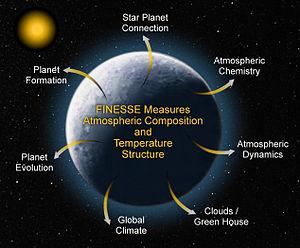
Le Fast Infrared Exoplanet Spectroscopy Survey Explorer plus connu sous son acronyme FINESSE, est un observatoire spatial proposé par la NASA pour étudier l'atmosphère d'exoplanètes de grande taille. Le projet, proposé fin 2016 dans le cadre du programme Explorer pour un lancement en 2023, n'est finalement pas retenu.